Question: Please indicate a possible affordance area of bicycle that can be used for sitting
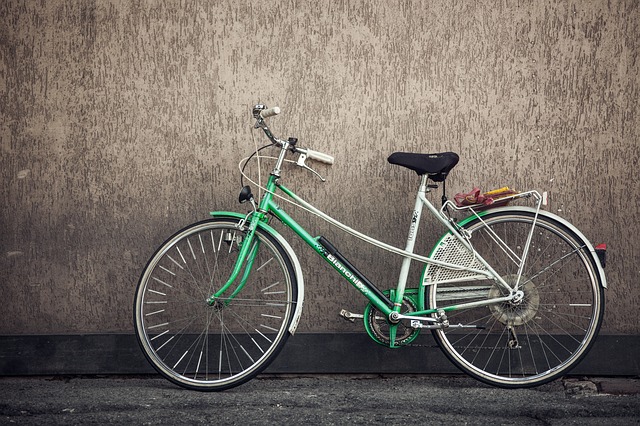
Answer: [386, 152, 460, 177]